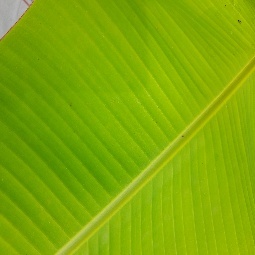
Label: Healthy